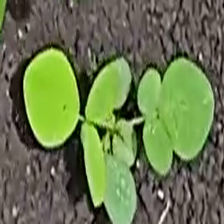
Weed species: Asian_Pigeonwings_(Clitoria Ternatea)